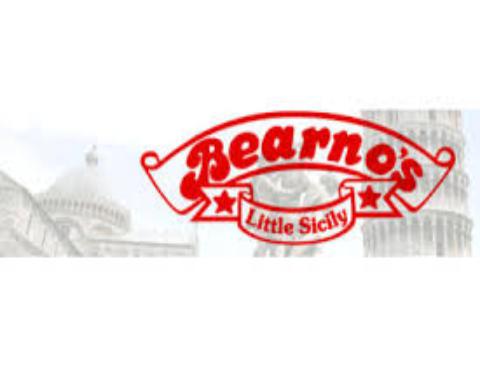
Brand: Bearno's
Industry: Food